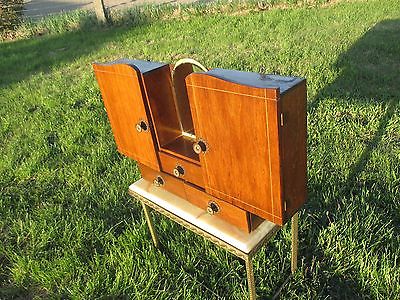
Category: cabinet